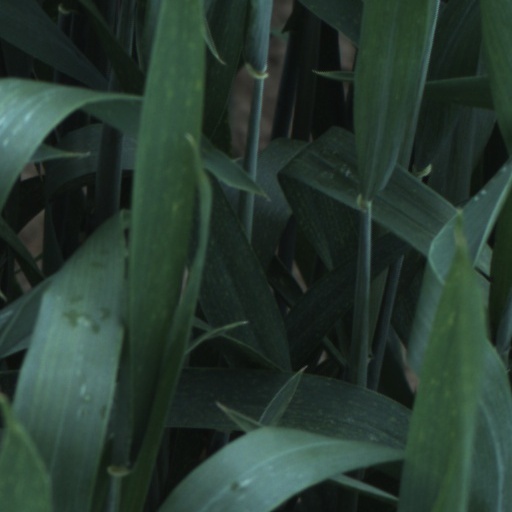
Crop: wheat